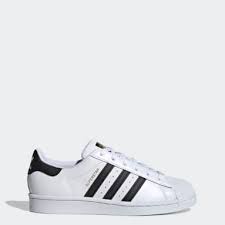
Label: Sneaker